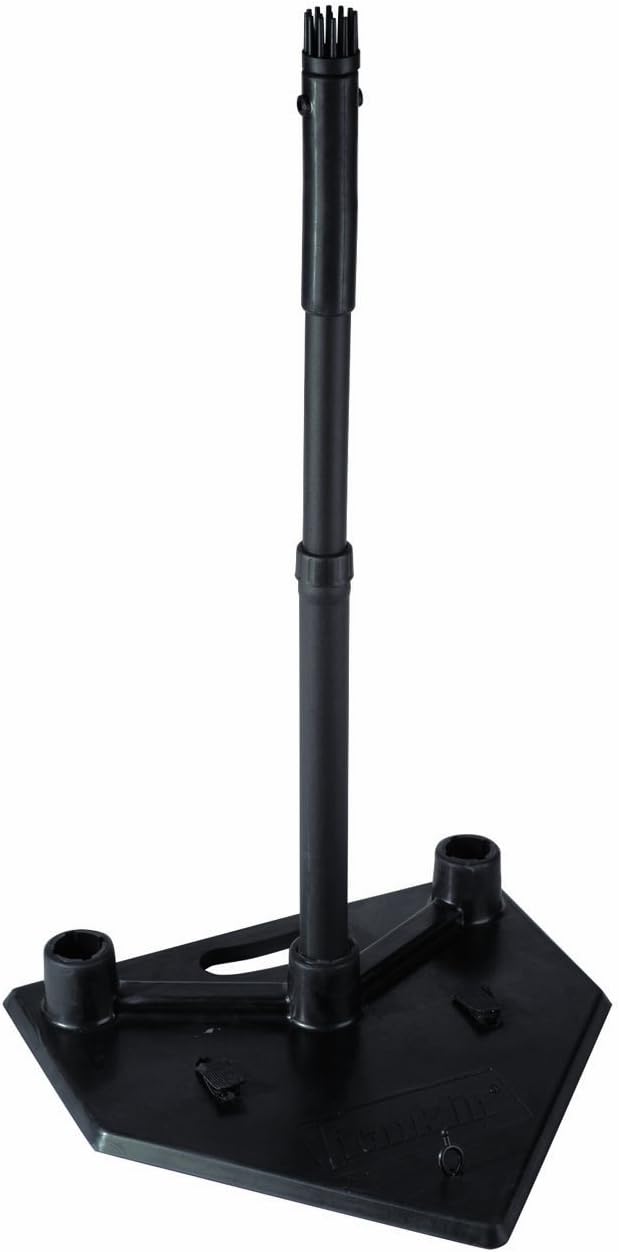
Franklin Sports MLB 3 Position Black Tee To-Go
Category: Sports & Outdoors
MLB® 3-Position Batting Tee To-Go; High quality 17" molded rubber home plate with 3 hitting zones; Patented built in carry handle with self-stick straps for effortless transportation (Patent No. D513,294); Minimum resistance ball cradle; Adjustable ball holder extends from 20" to 36"; Some assembly required
Features: High quality 17" molded rubber home plate with 3 hitting zones | Built in carry handle with self-stick straps for effortless transportation | Adjustable ball holder extends from 20" to 36" | Patent pending minimum resistance ball cradle | Some assembly required